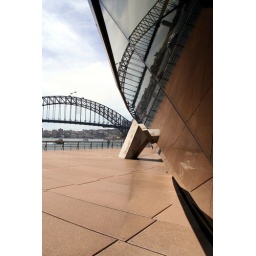
harbour bridge reflected in opera house